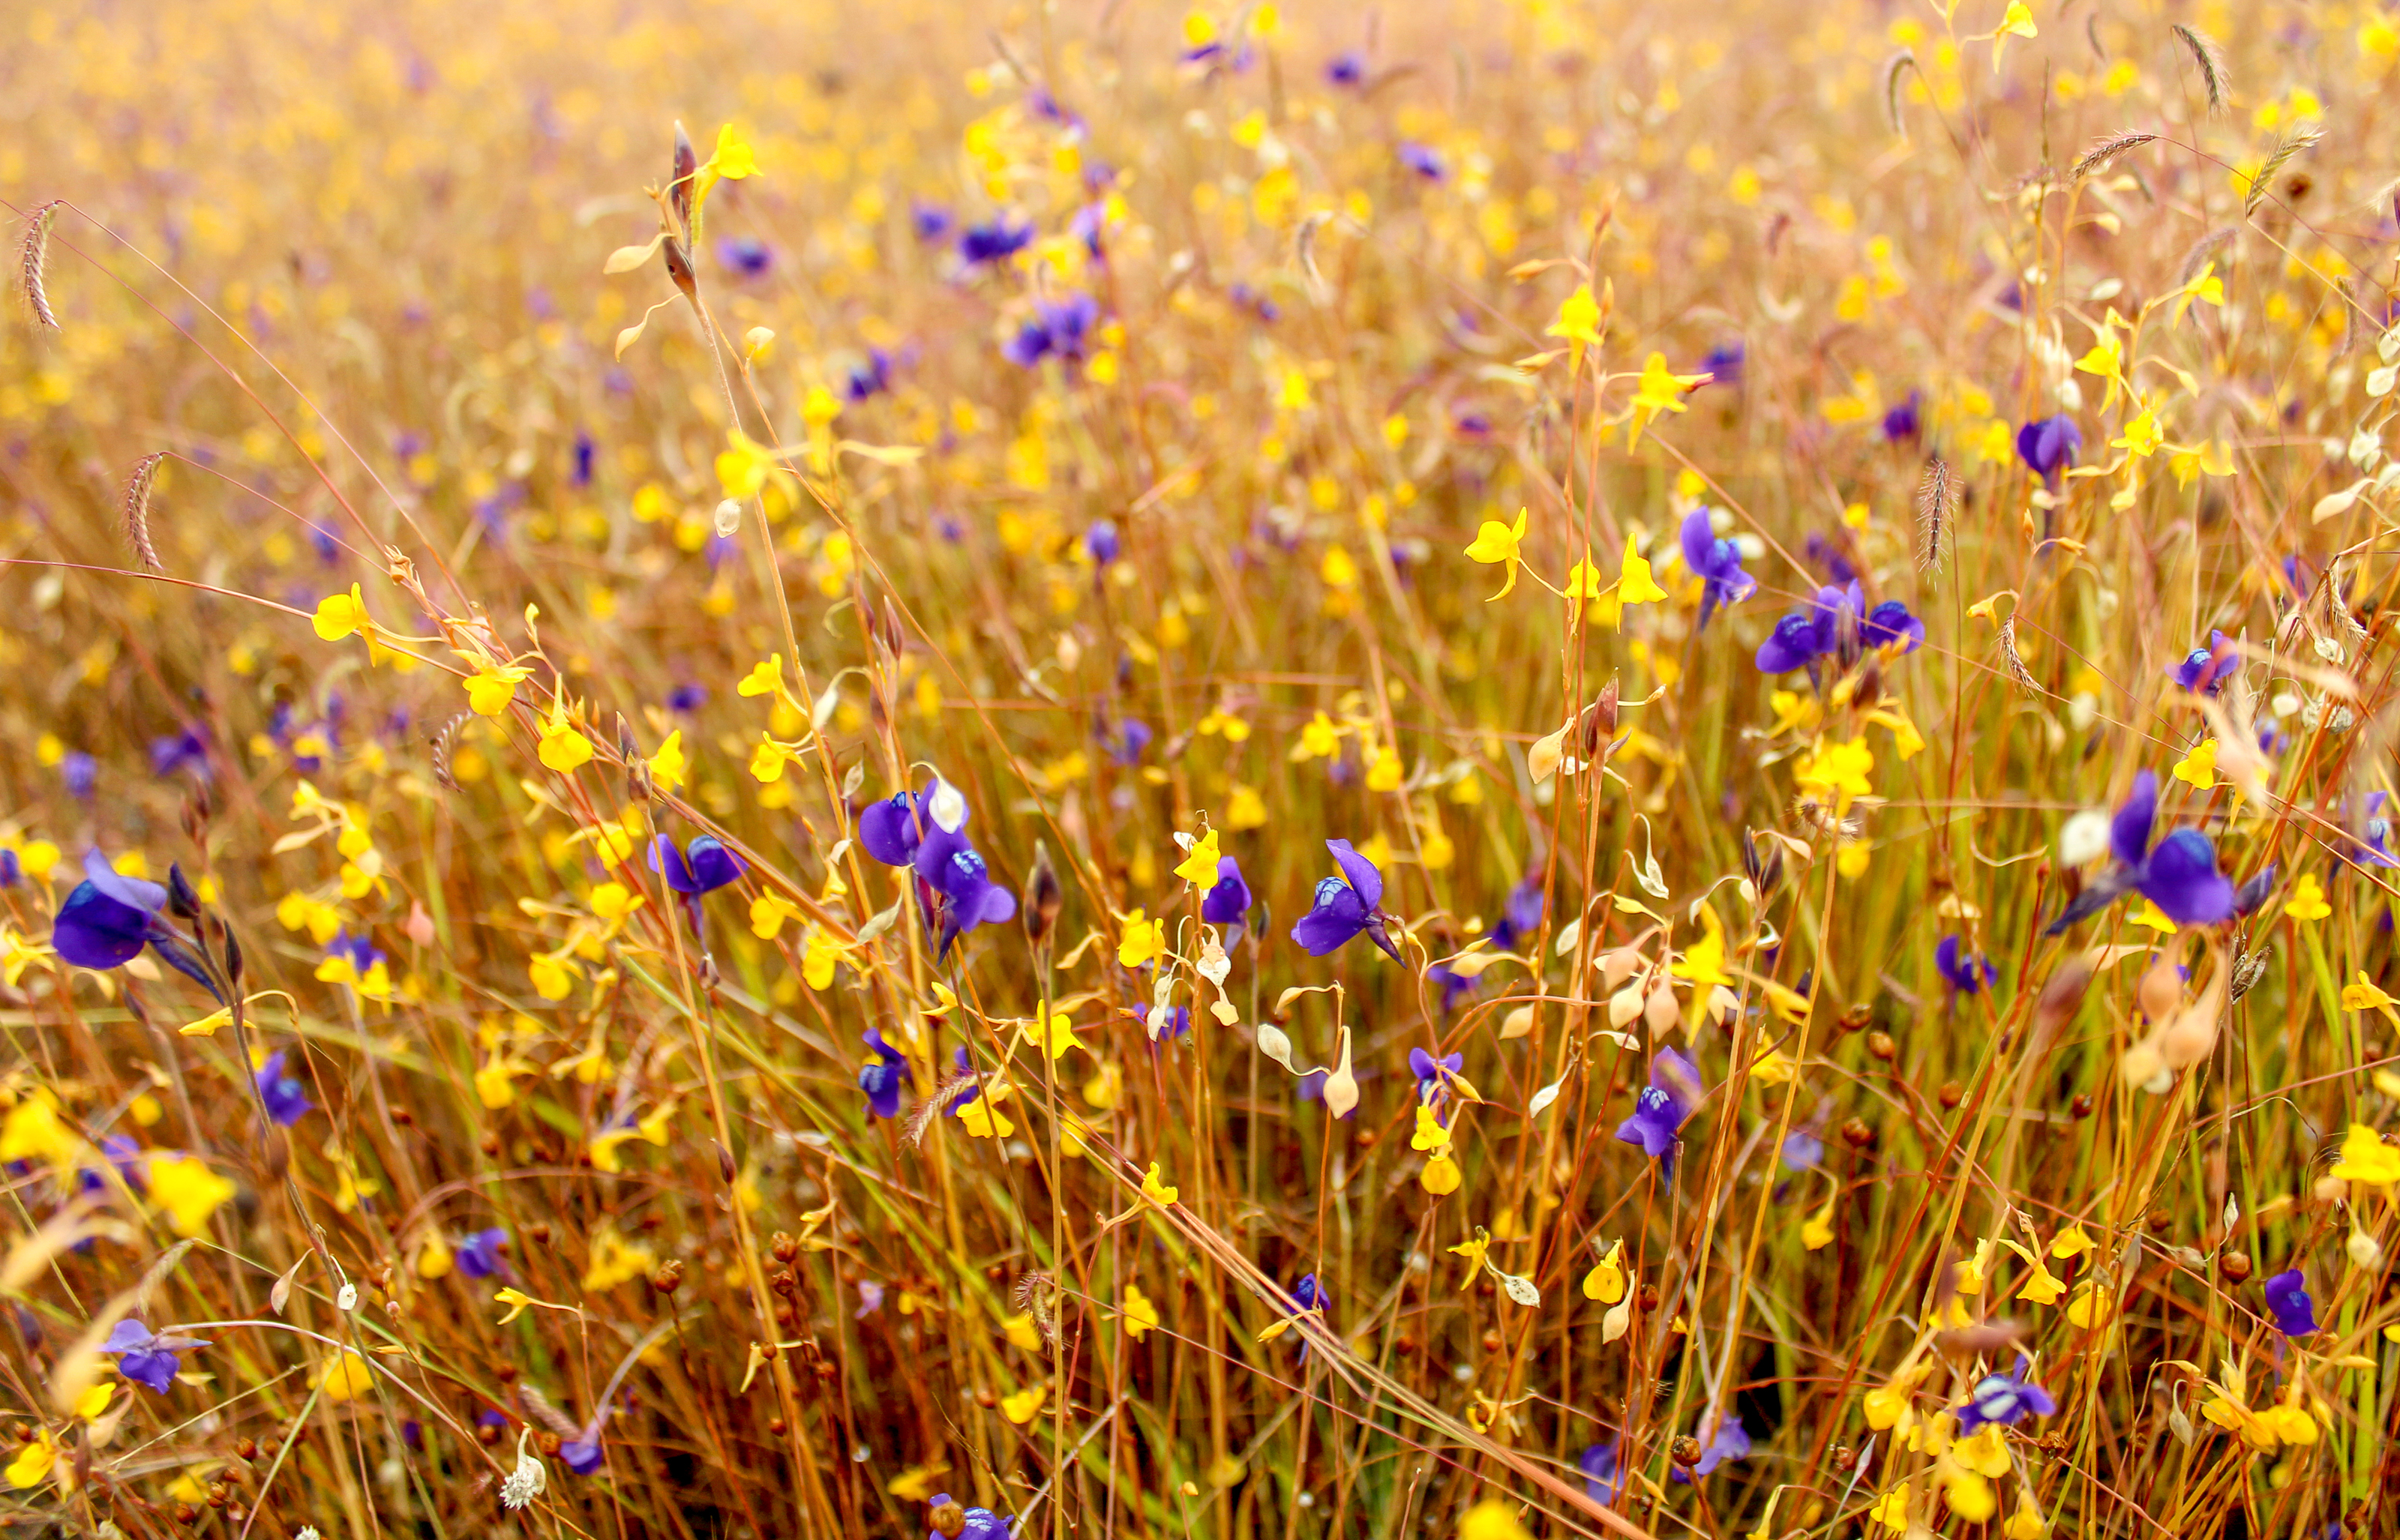
wild, flower, color, plant, outdoor, nature, beautiful, field, summer, landscape, yellow, thailand, fresh, floral, green, grass, travel, park, mountain, blossom, background, spring, beauty, blooming, colorful, garden, natural, pretty, forest, meadow, wildflower, flora, prairie, grass family, commodity, crop, ecoregion, grassland, food grain, computer wallpaper, flax, lavender